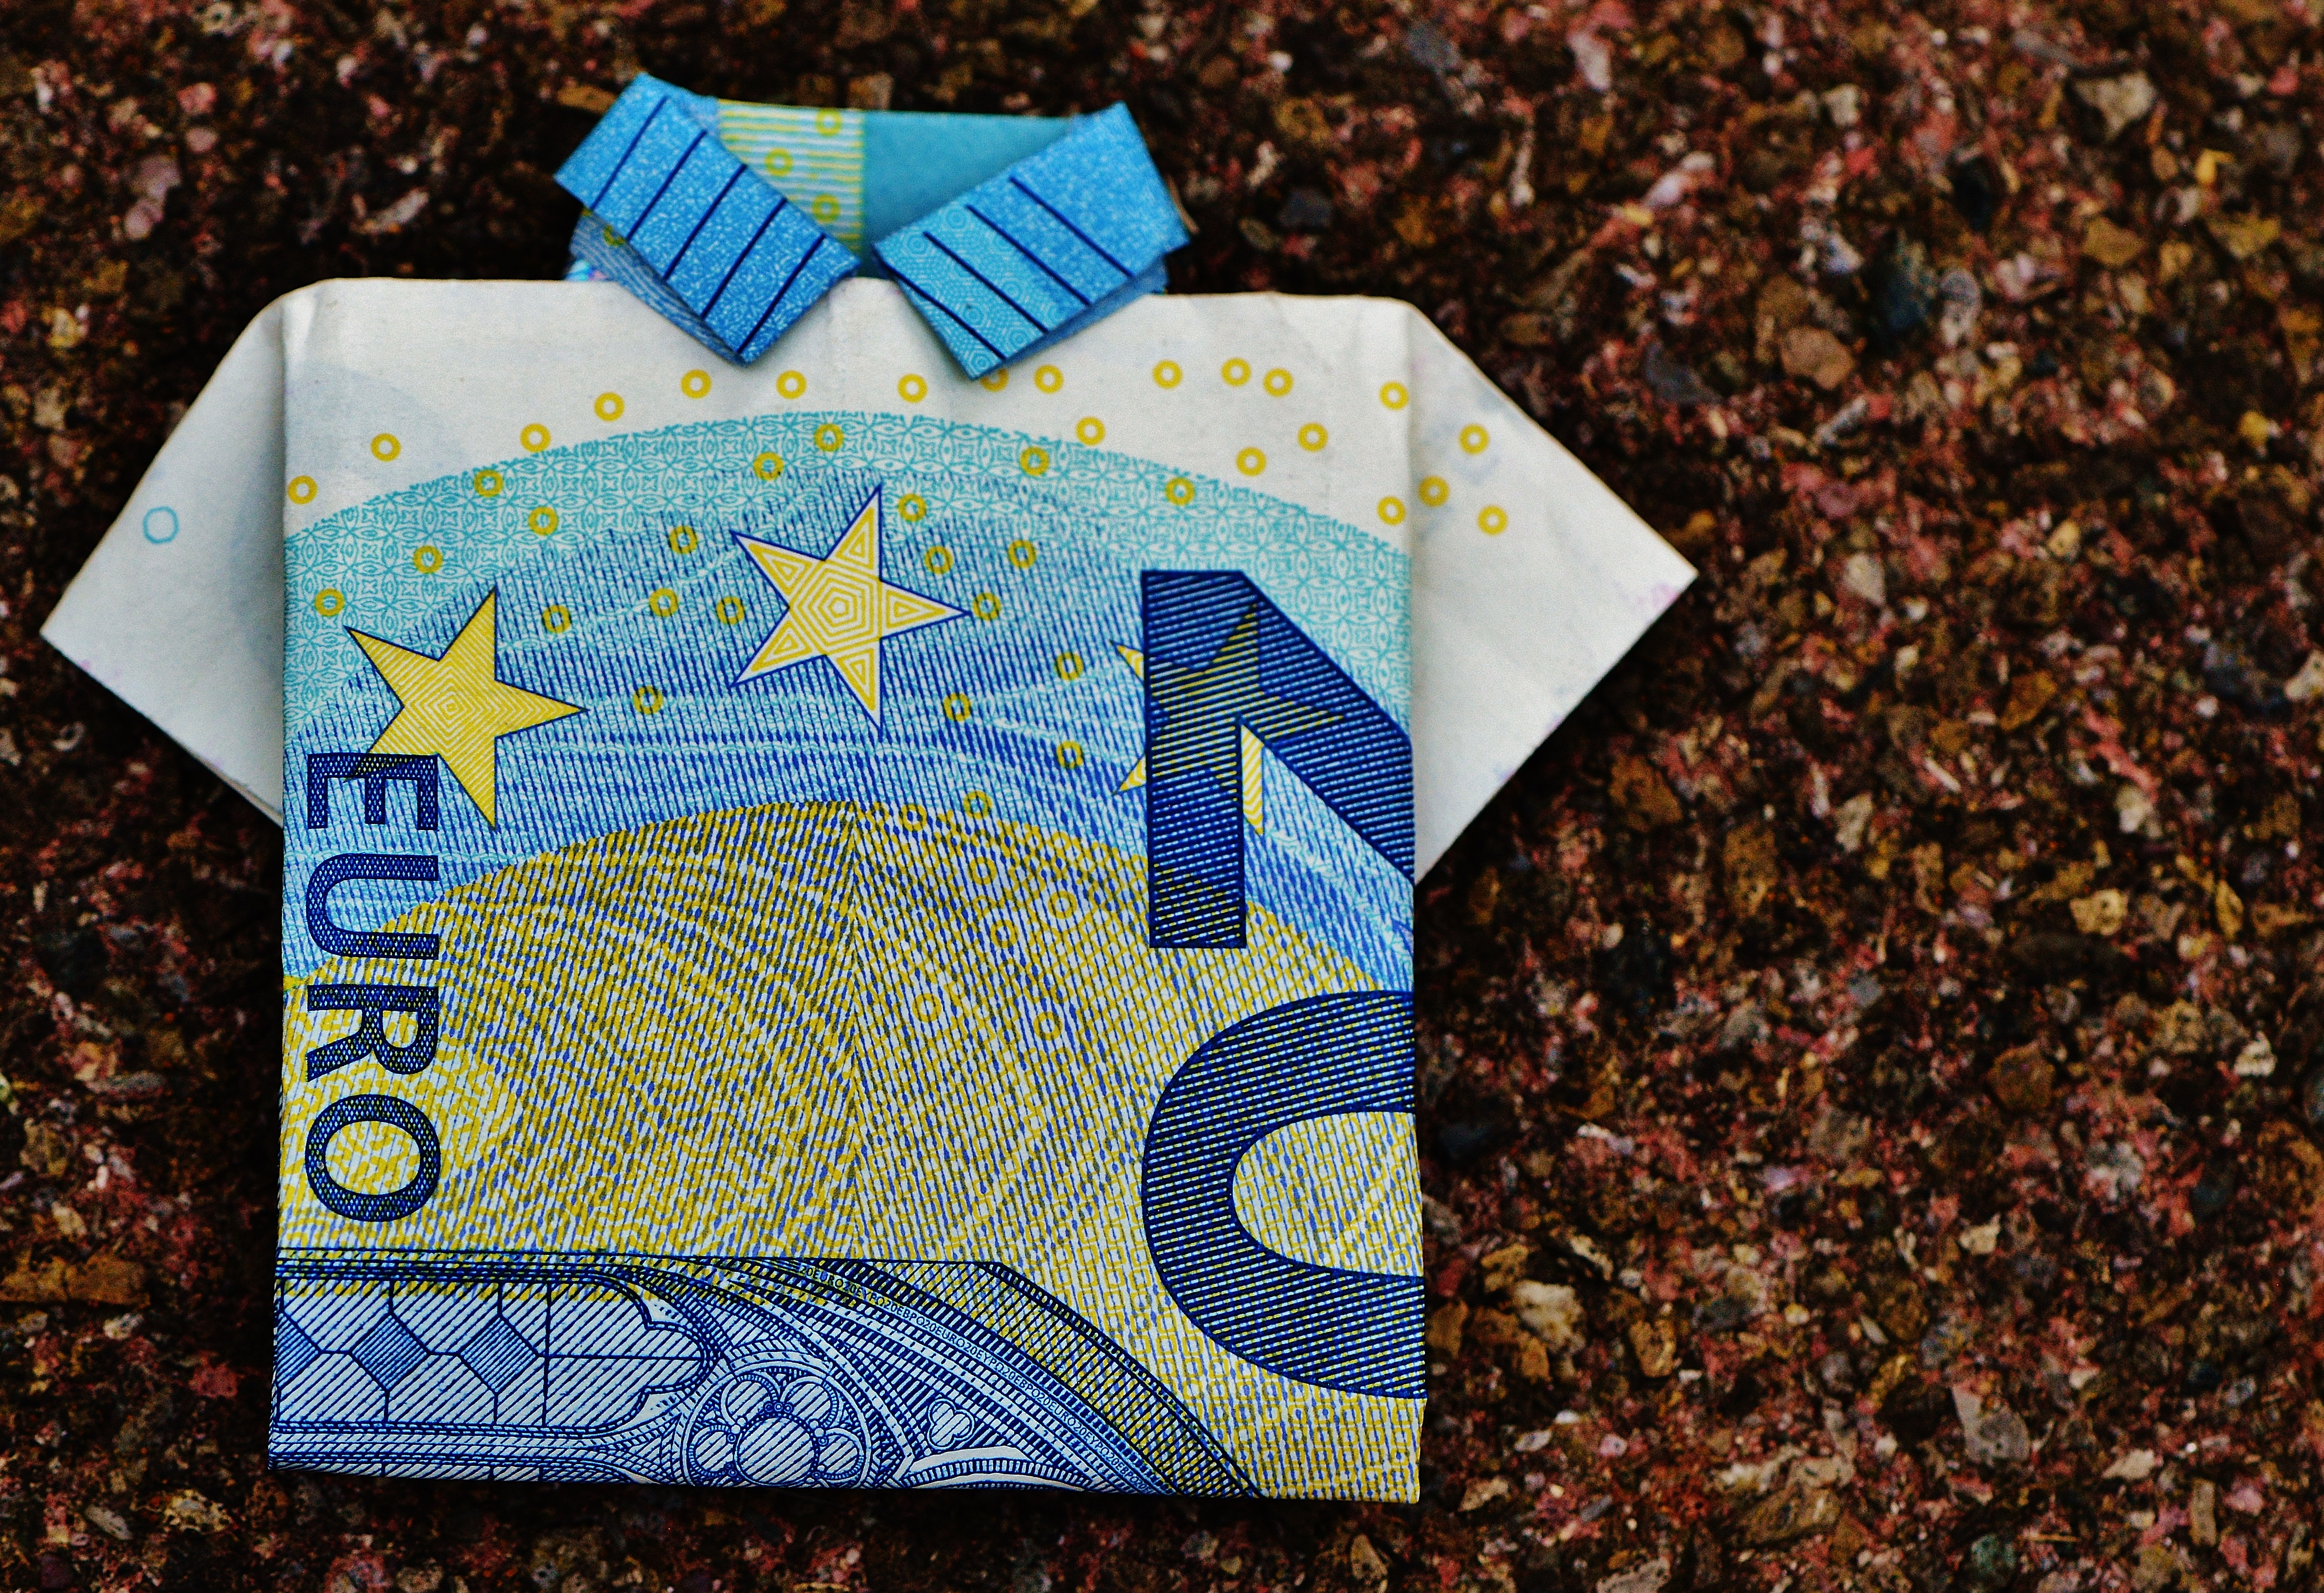
leaf, gift, money, blue, material, textile, art, reserve, currency, euro, folded, cash and cash equivalents, dollar bill, folding technique, the last shirt, 20 euro